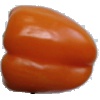
Label: orange_pepper